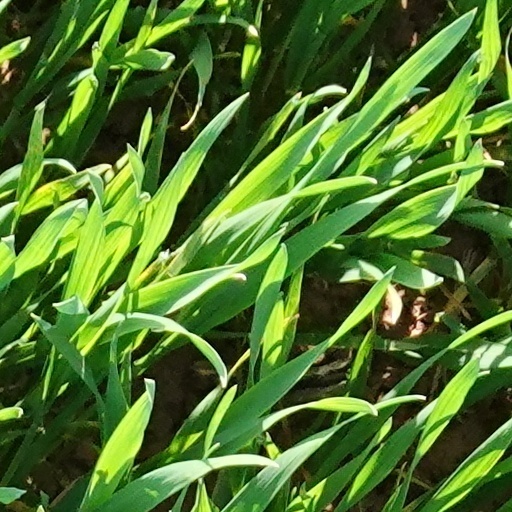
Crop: wheat